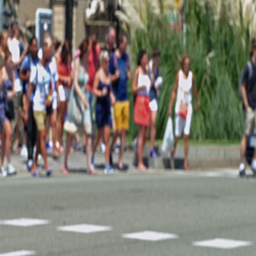
quarter view , pedestrians blurred crossing a street in the city in summer